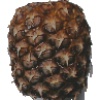
Label: Pineapple 1